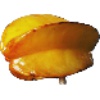
Label: Carambula 1